Operation Odyssey Dawn

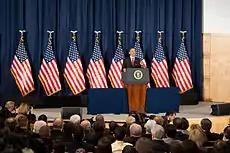
President Barack Obama speaking on the military intervention in Libya at the National Defense University, 28 March 2011

The strategic command of Operation Odyssey Dawn was under the authority of General Carter Ham, the Combatant Commander of the United States Africa Command (AFRICOM), a Unified Combatant Command of the Department of Defense. Tactical command in the theater of operations was under command of Admiral Sam Locklear, the Commander of United States Naval Forces Africa on board the command ship USS "Mount Whitney" in the Mediterranean Sea. Vice Admiral Harry B. Harris, Commander, U.S. Sixth Fleet, assumed responsibilities as the Joint Forces Maritime Component Commander, also stationed aboard USS "Mount Whitney" along with Brigadier General Paul W. Brier, Commander, U.S. Marine Corps Forces Europe and Africa, as the Deputy Joint Forces Maritime Component Command. Major General Margaret H. Woodward was commander of US Air Force aircraft involved in the operation. On 21 March 2011, President Obama stated the U.S. military action would be scaled back soon and was considering handing over command of the operation to either France, the UK or NATO. On 24 March 2011, NATO took command of enforcing the no-fly zone in Libya and was considering taking control of the rest of the mission. On 24 March 2011, the coalition agreed to have NATO command the no-fly zone, and the U.S. Department of Defense stated that the U.S. would relinquish command of Operation Odyssey Dawn as early as 28 March.